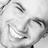
Emotion: happy